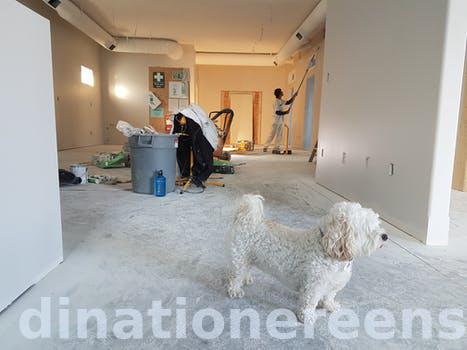
Label: Watermark